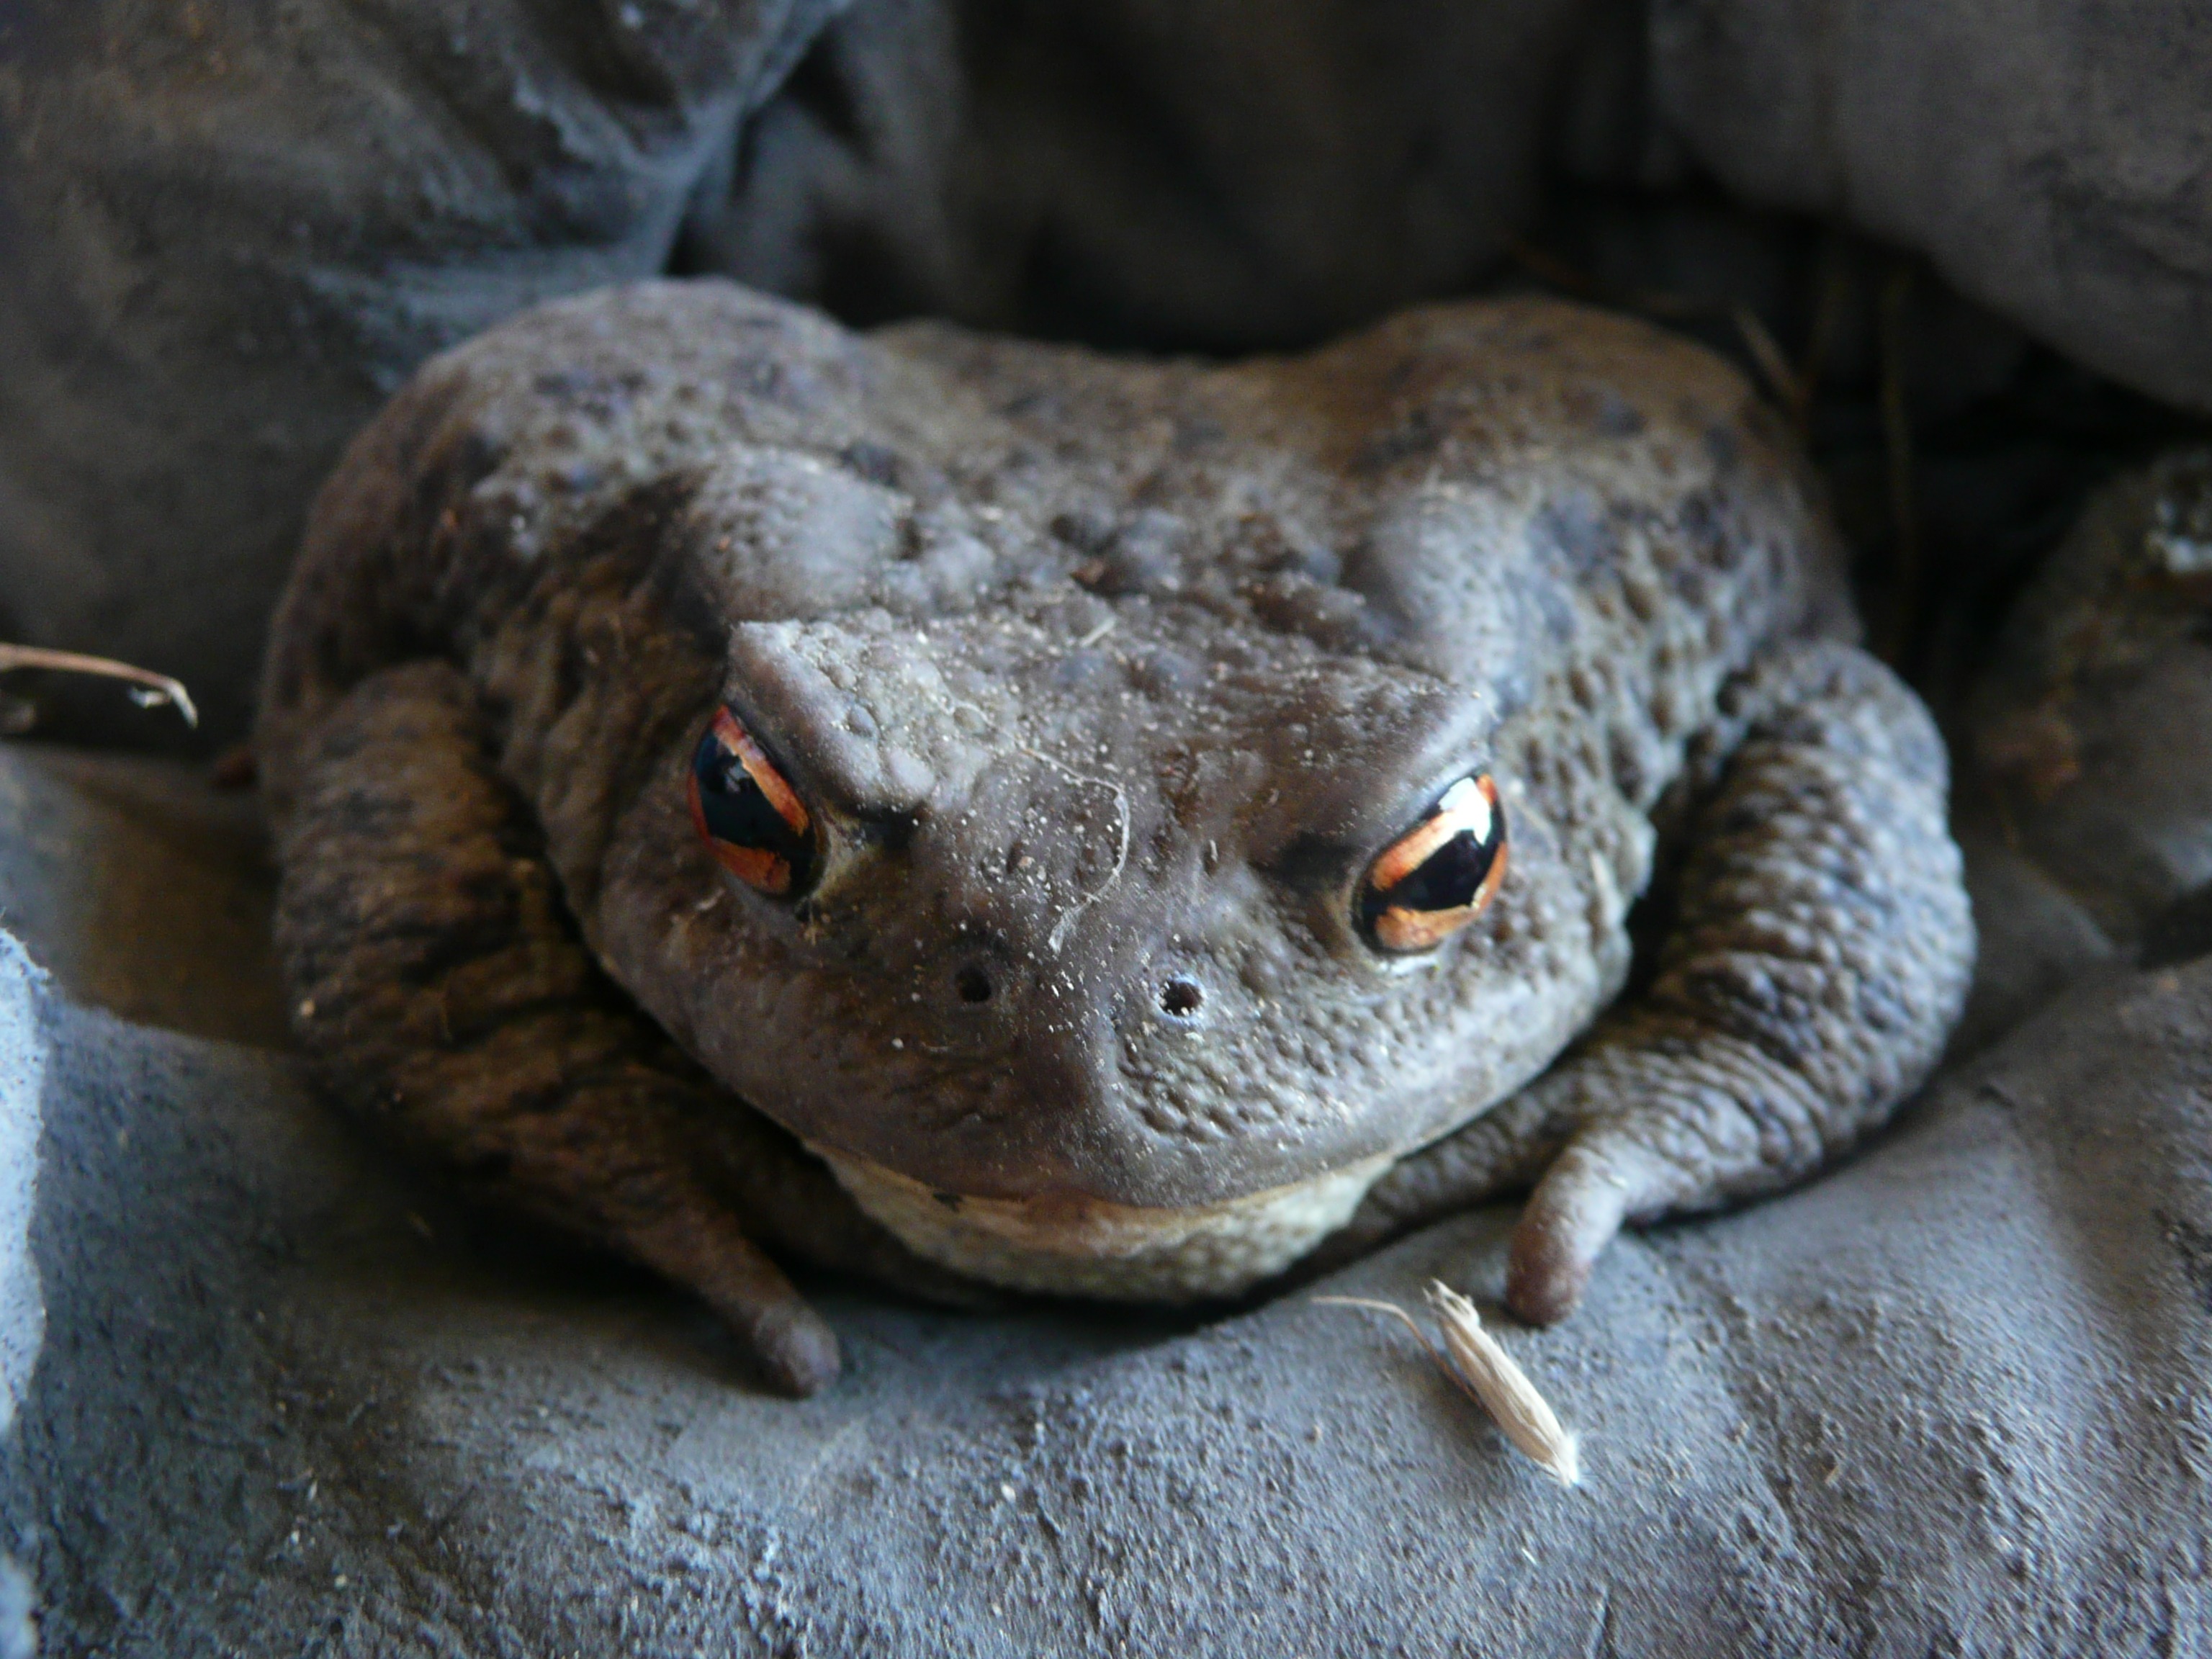
nature, animal, wildlife, frog, toad, amphibian, fauna, close up, vertebrate, bullfrog, ranidae